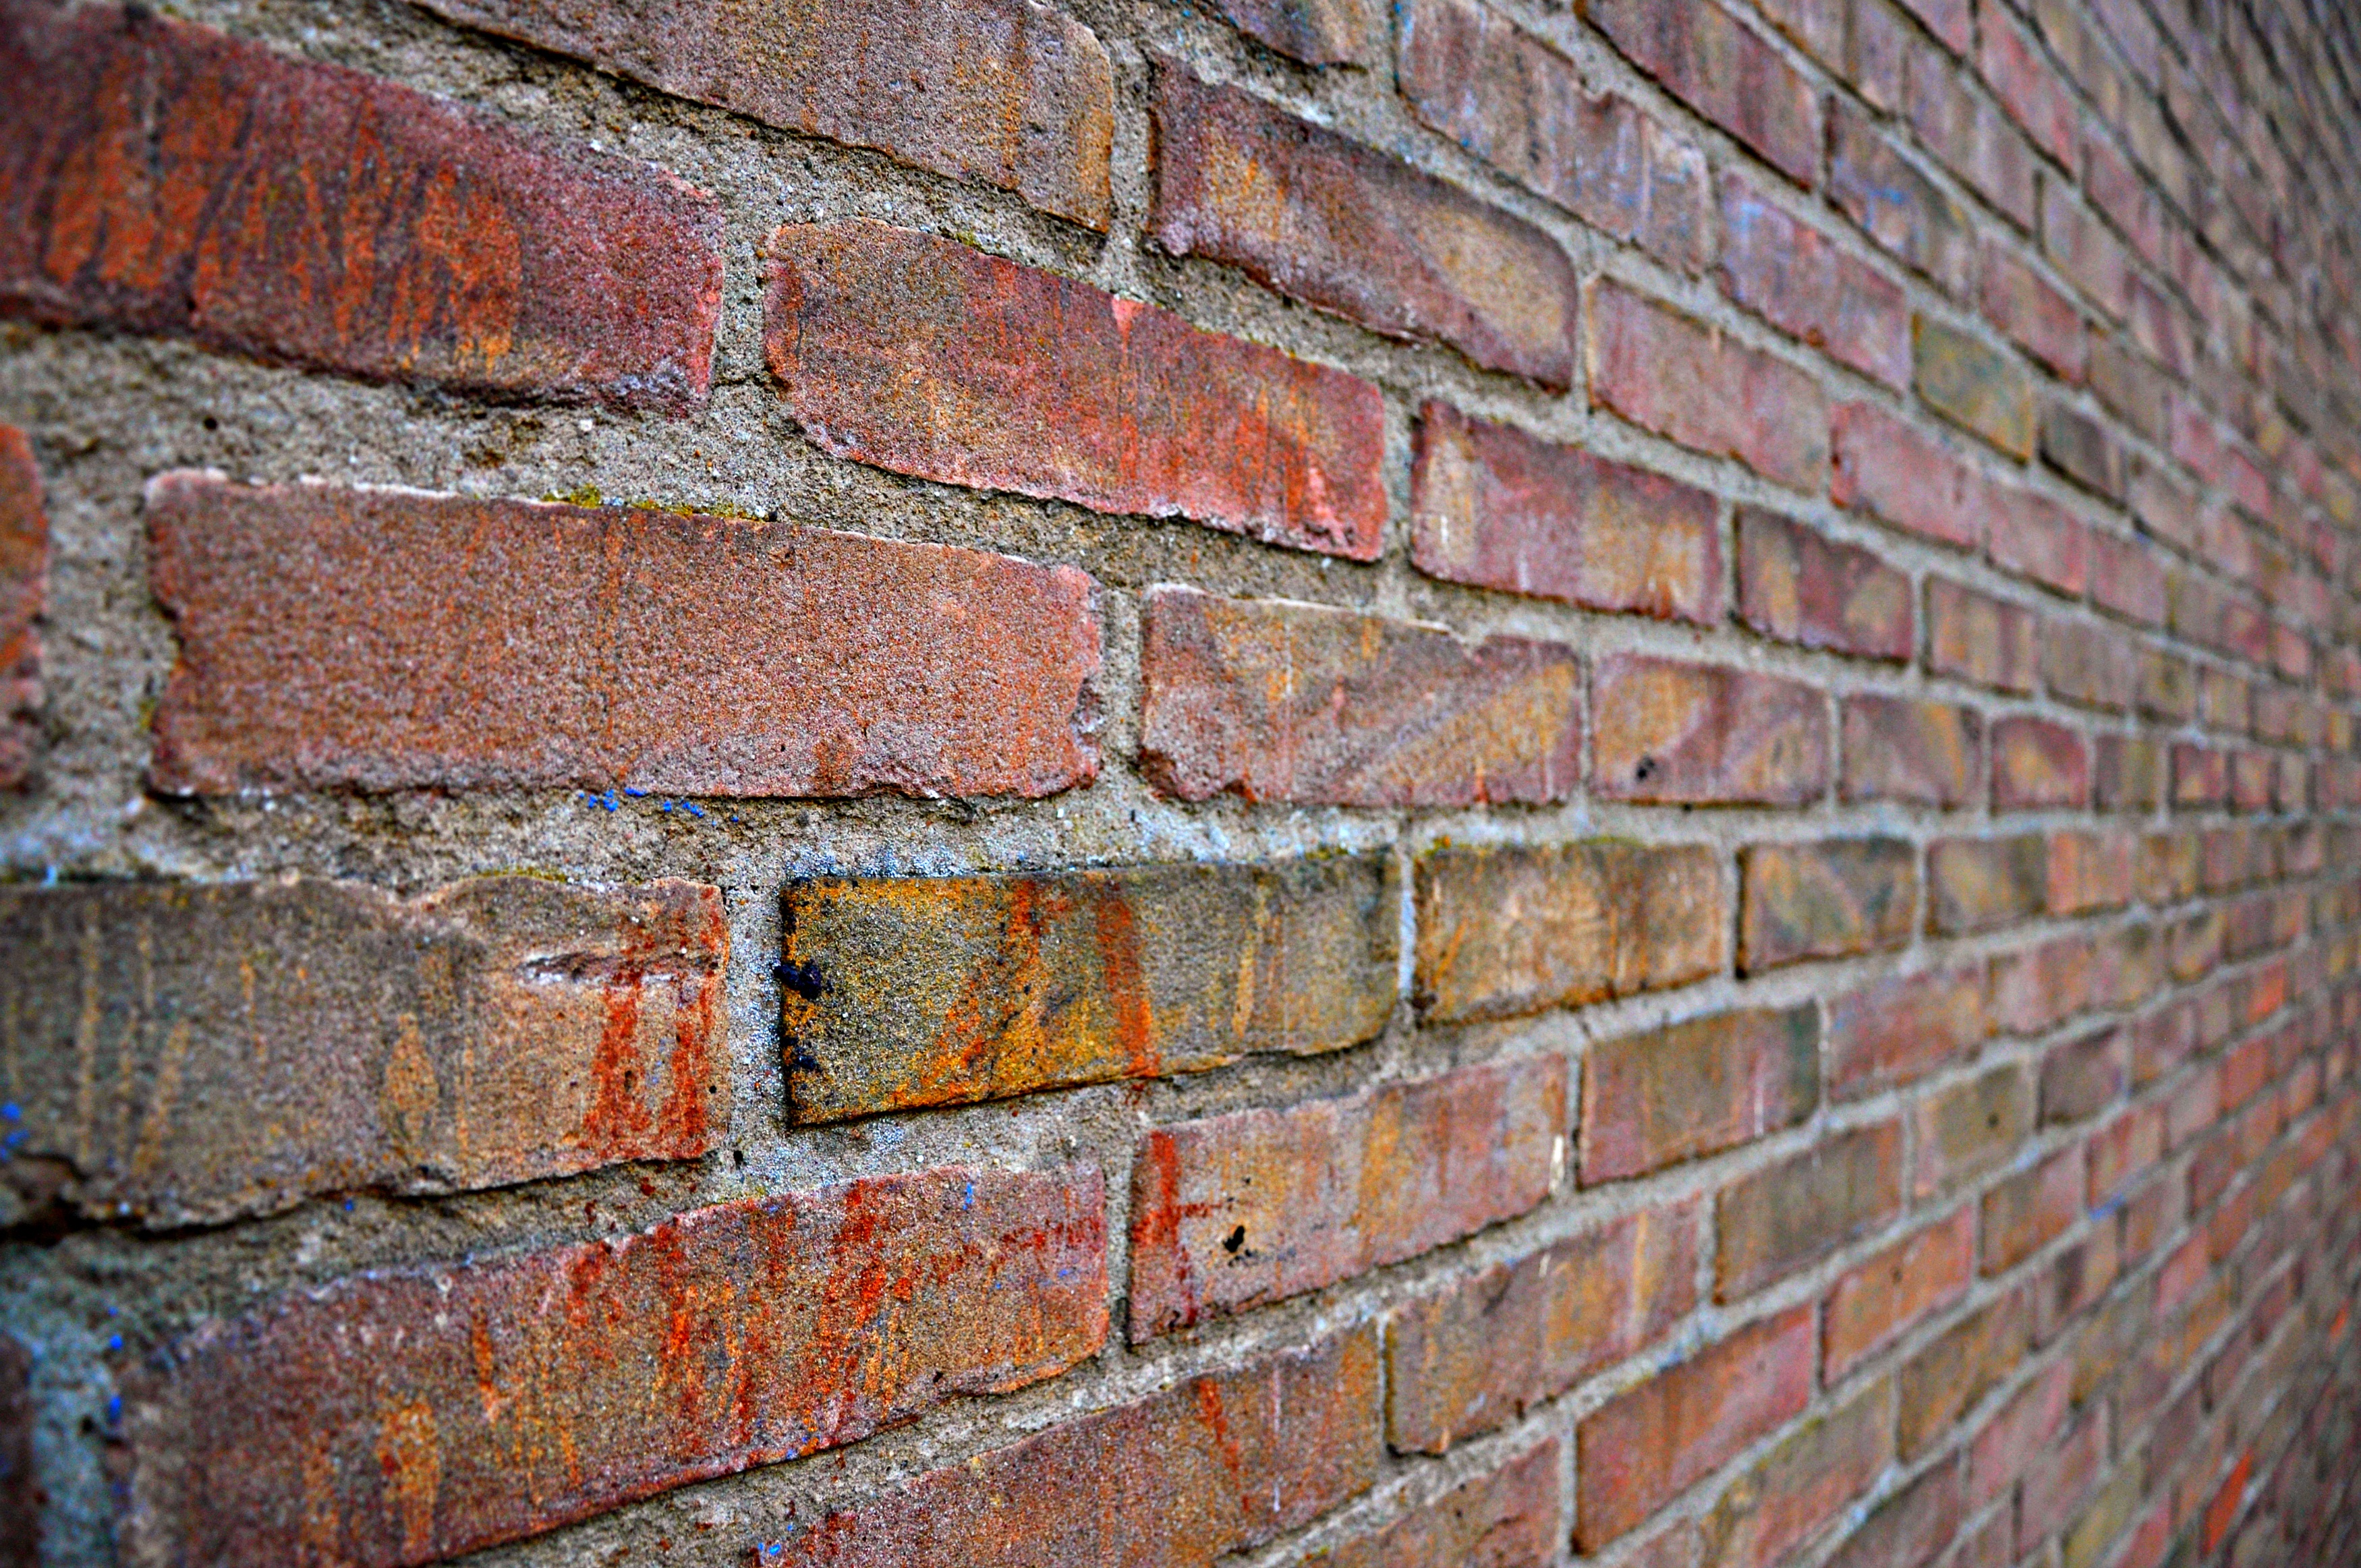
structure, wood, texture, building, wall, stone, pattern, stone wall, brick, material, brick wall, brickwork, royalty free, brick texture